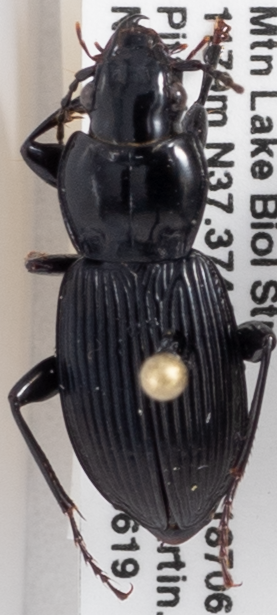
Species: Pterostichus coracinus
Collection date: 2018-06-19
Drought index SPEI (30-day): -0.54
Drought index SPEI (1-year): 0.32
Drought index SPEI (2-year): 0.63